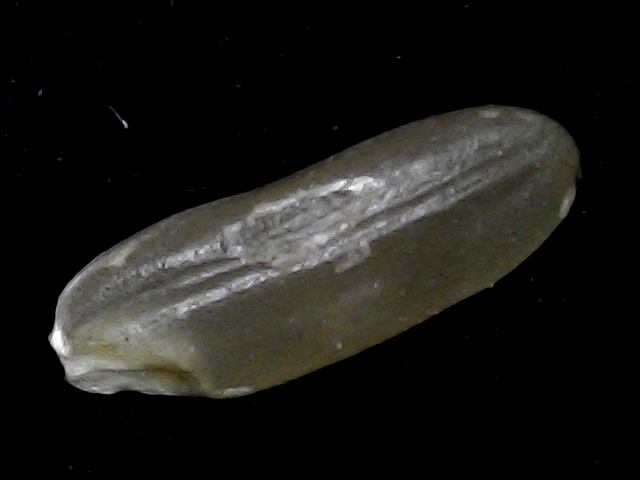
Rice variety: BR23